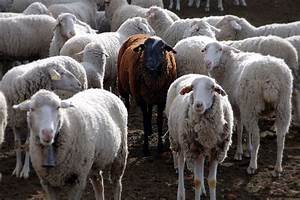
Label: pecora